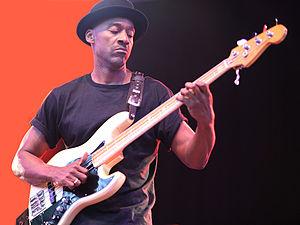
William Henry Marcus Miller, Jr. est un compositeur et bassiste de jazz fusion. Il est né à Brooklyn le 14 juin 1959.